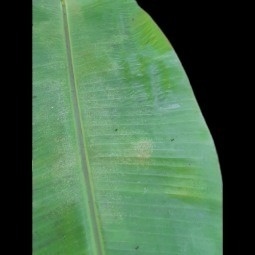
Label: Calcium